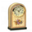
Label: clock